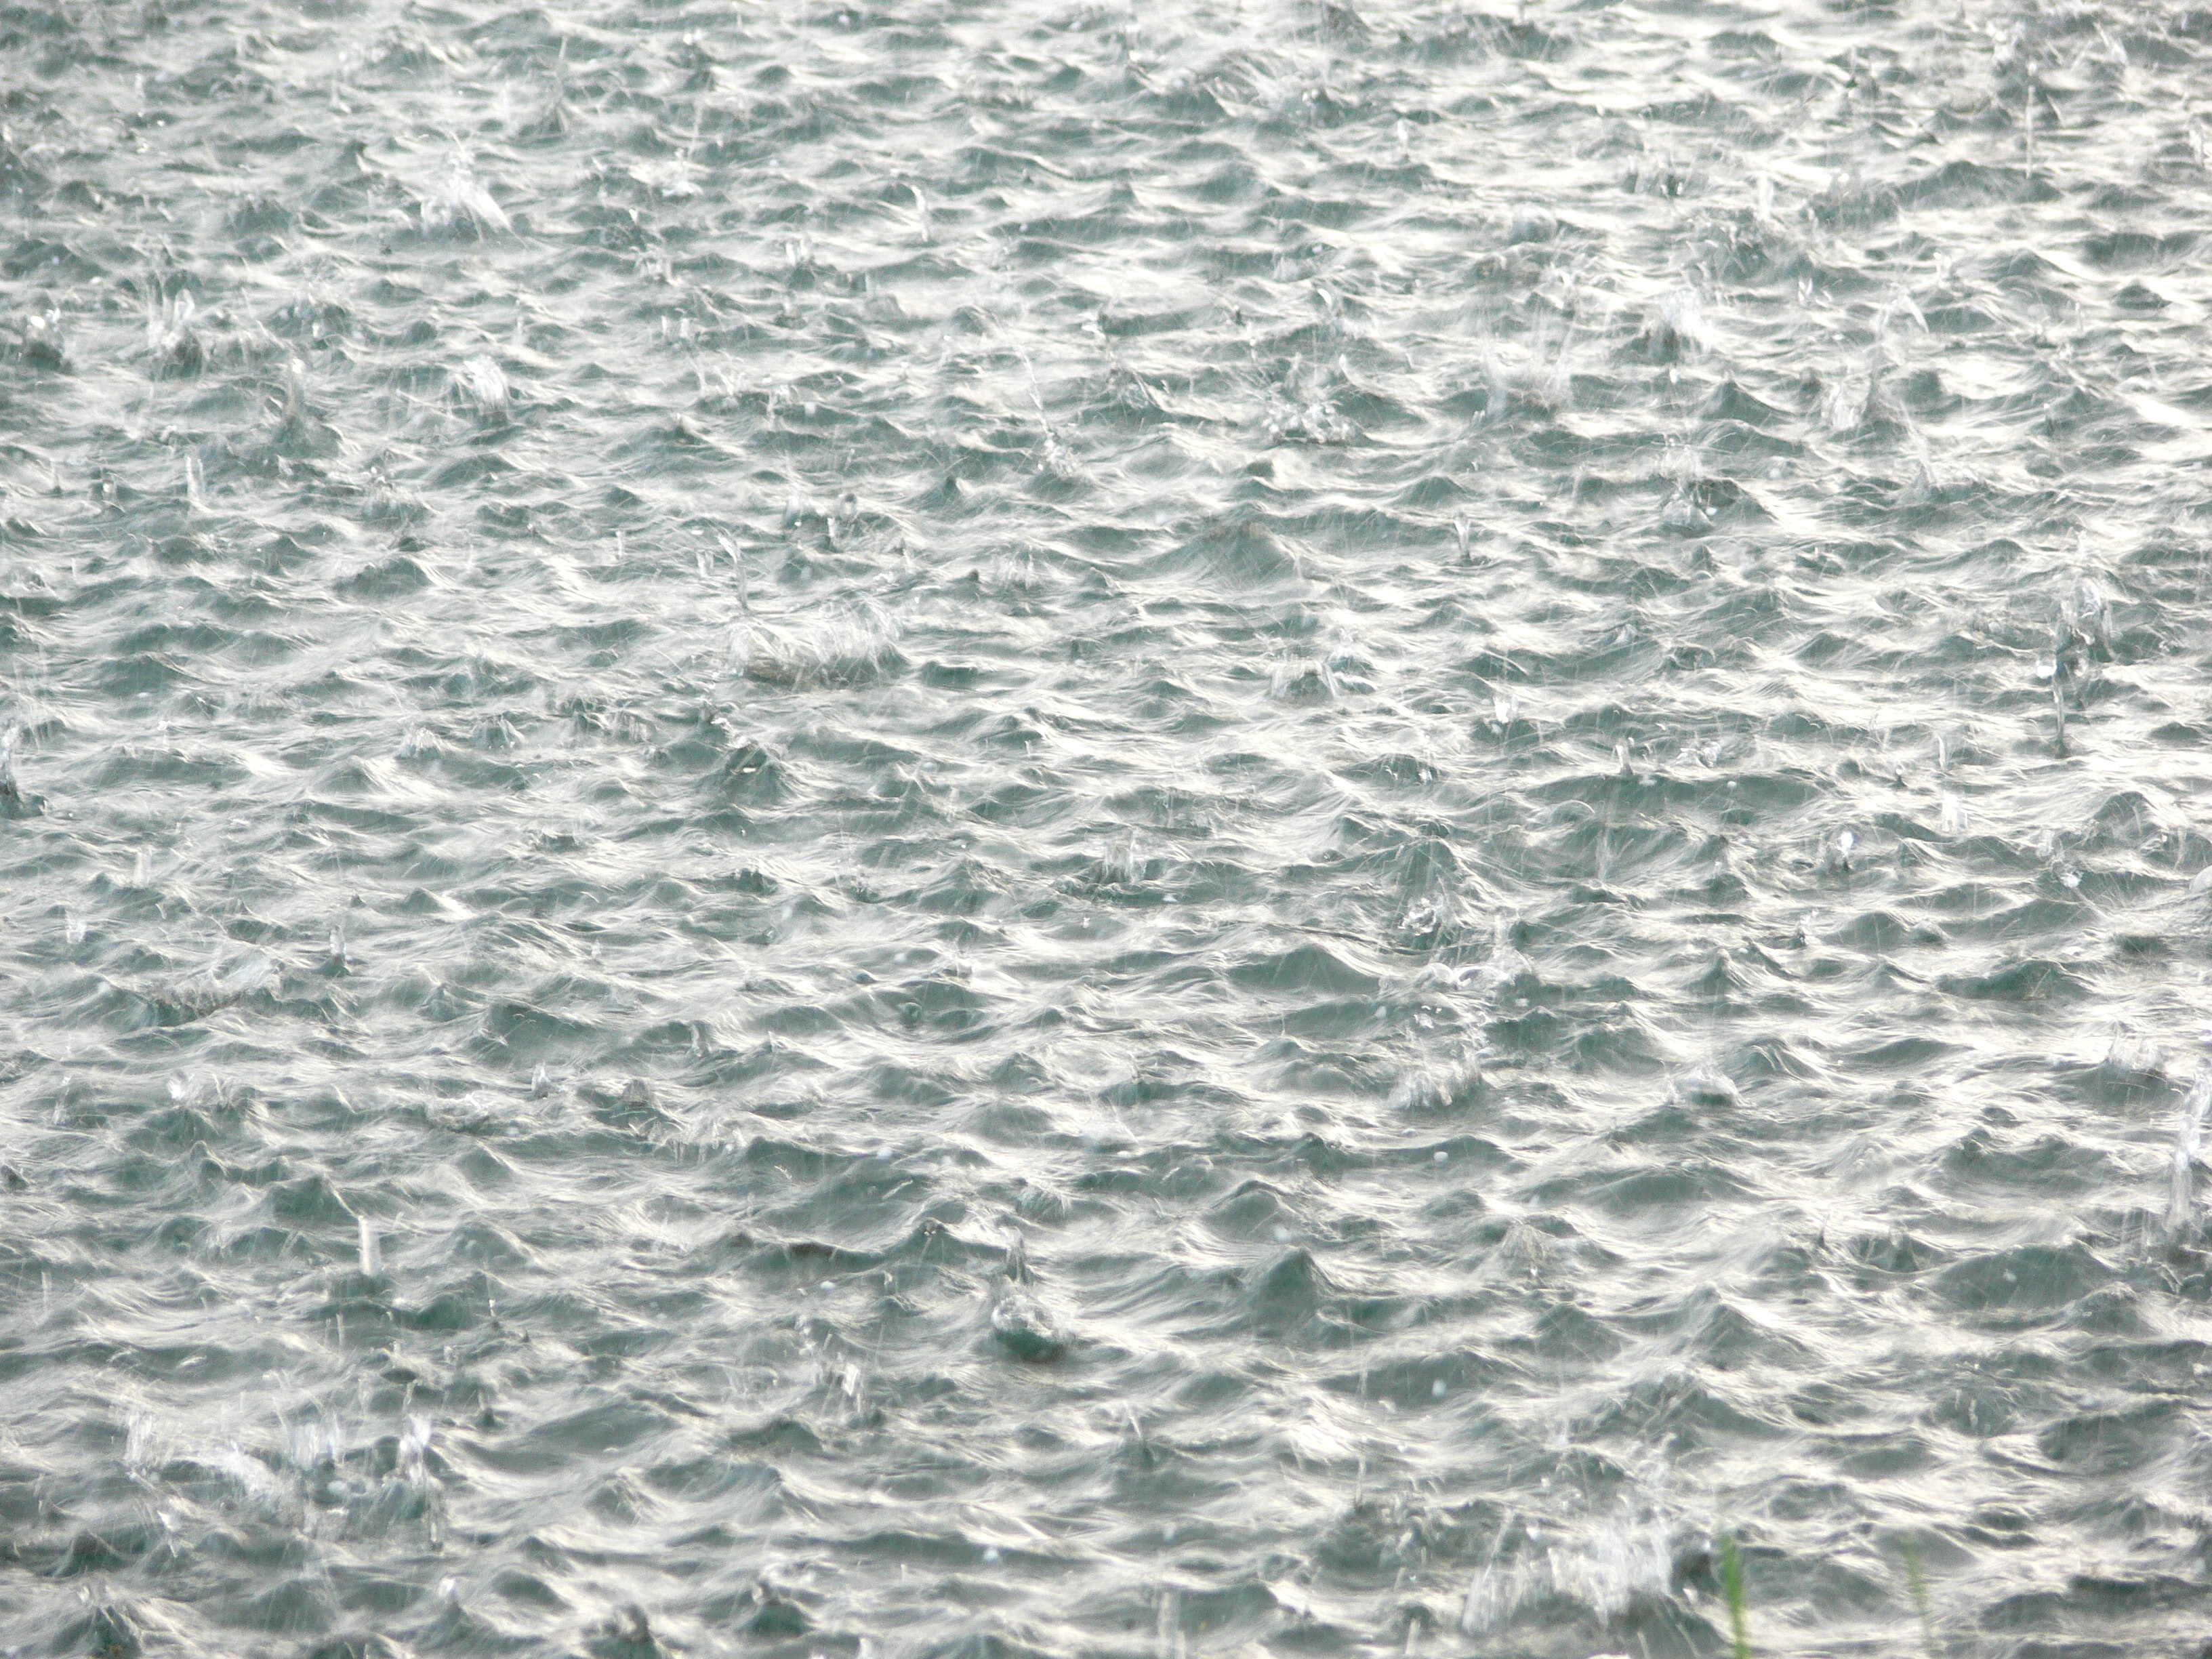
screen, landscape, sea, coast, water, ocean, horizon, rain, wave, lake, wet, macro, drip, thunderstorm, rubber boots, rainstorm, shiver, wind wave, natural storm